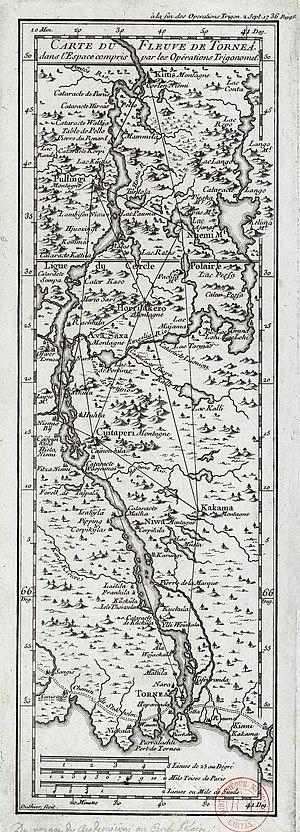
Carte du fleuve de Tornea, avec la triangulation de Maupertuis, 1736-1737.
Regnaud ou Renaud Outhier - pour l'état-civil - dit aussi l'abbé Outhier et qui signera certaines de ses œuvres Réginald Outhier, né à Lamarre-Jousserand le 16 août 1694 et mort à Bayeux le 8 mai 1774, est un ecclésiastique et un scientifique français du siècle des Lumières.